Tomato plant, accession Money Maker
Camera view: horizontal (90 deg, fisheye); turntable rotation: 120 degrees
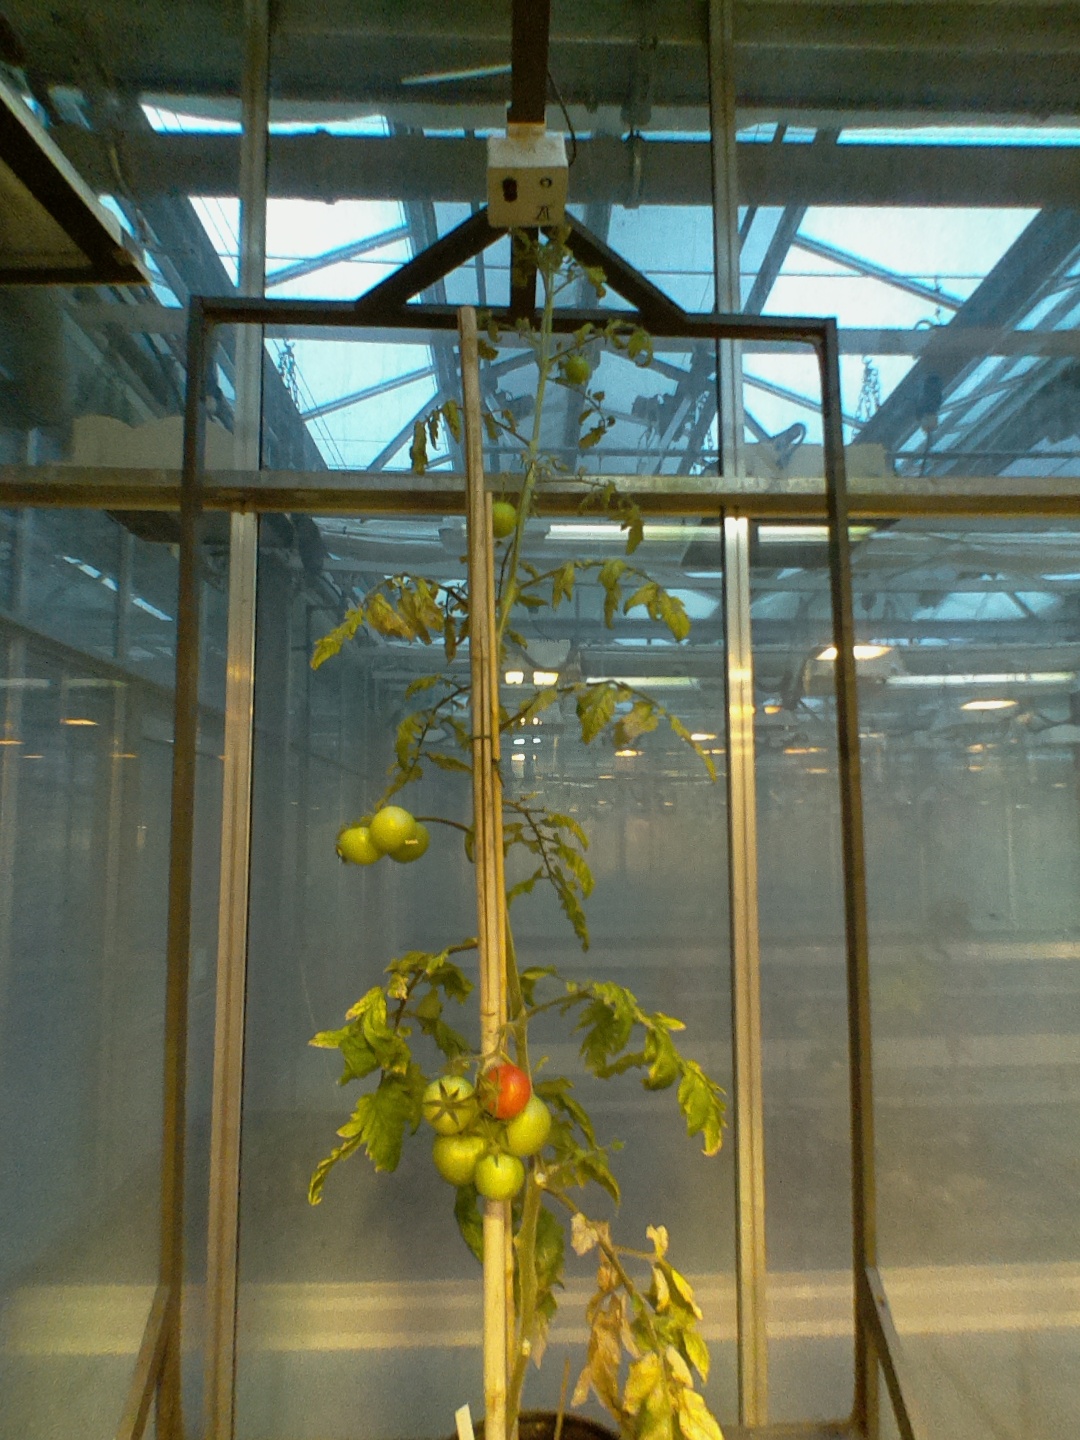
BBCH growth stage 81: 10%-20% of fruits show typical fully ripe color